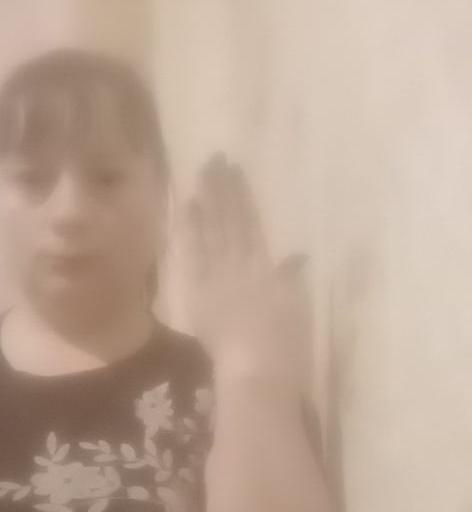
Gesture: stop_inverted